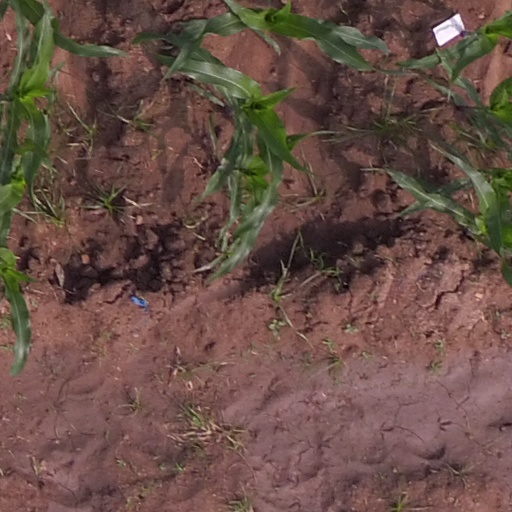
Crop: maize; corn